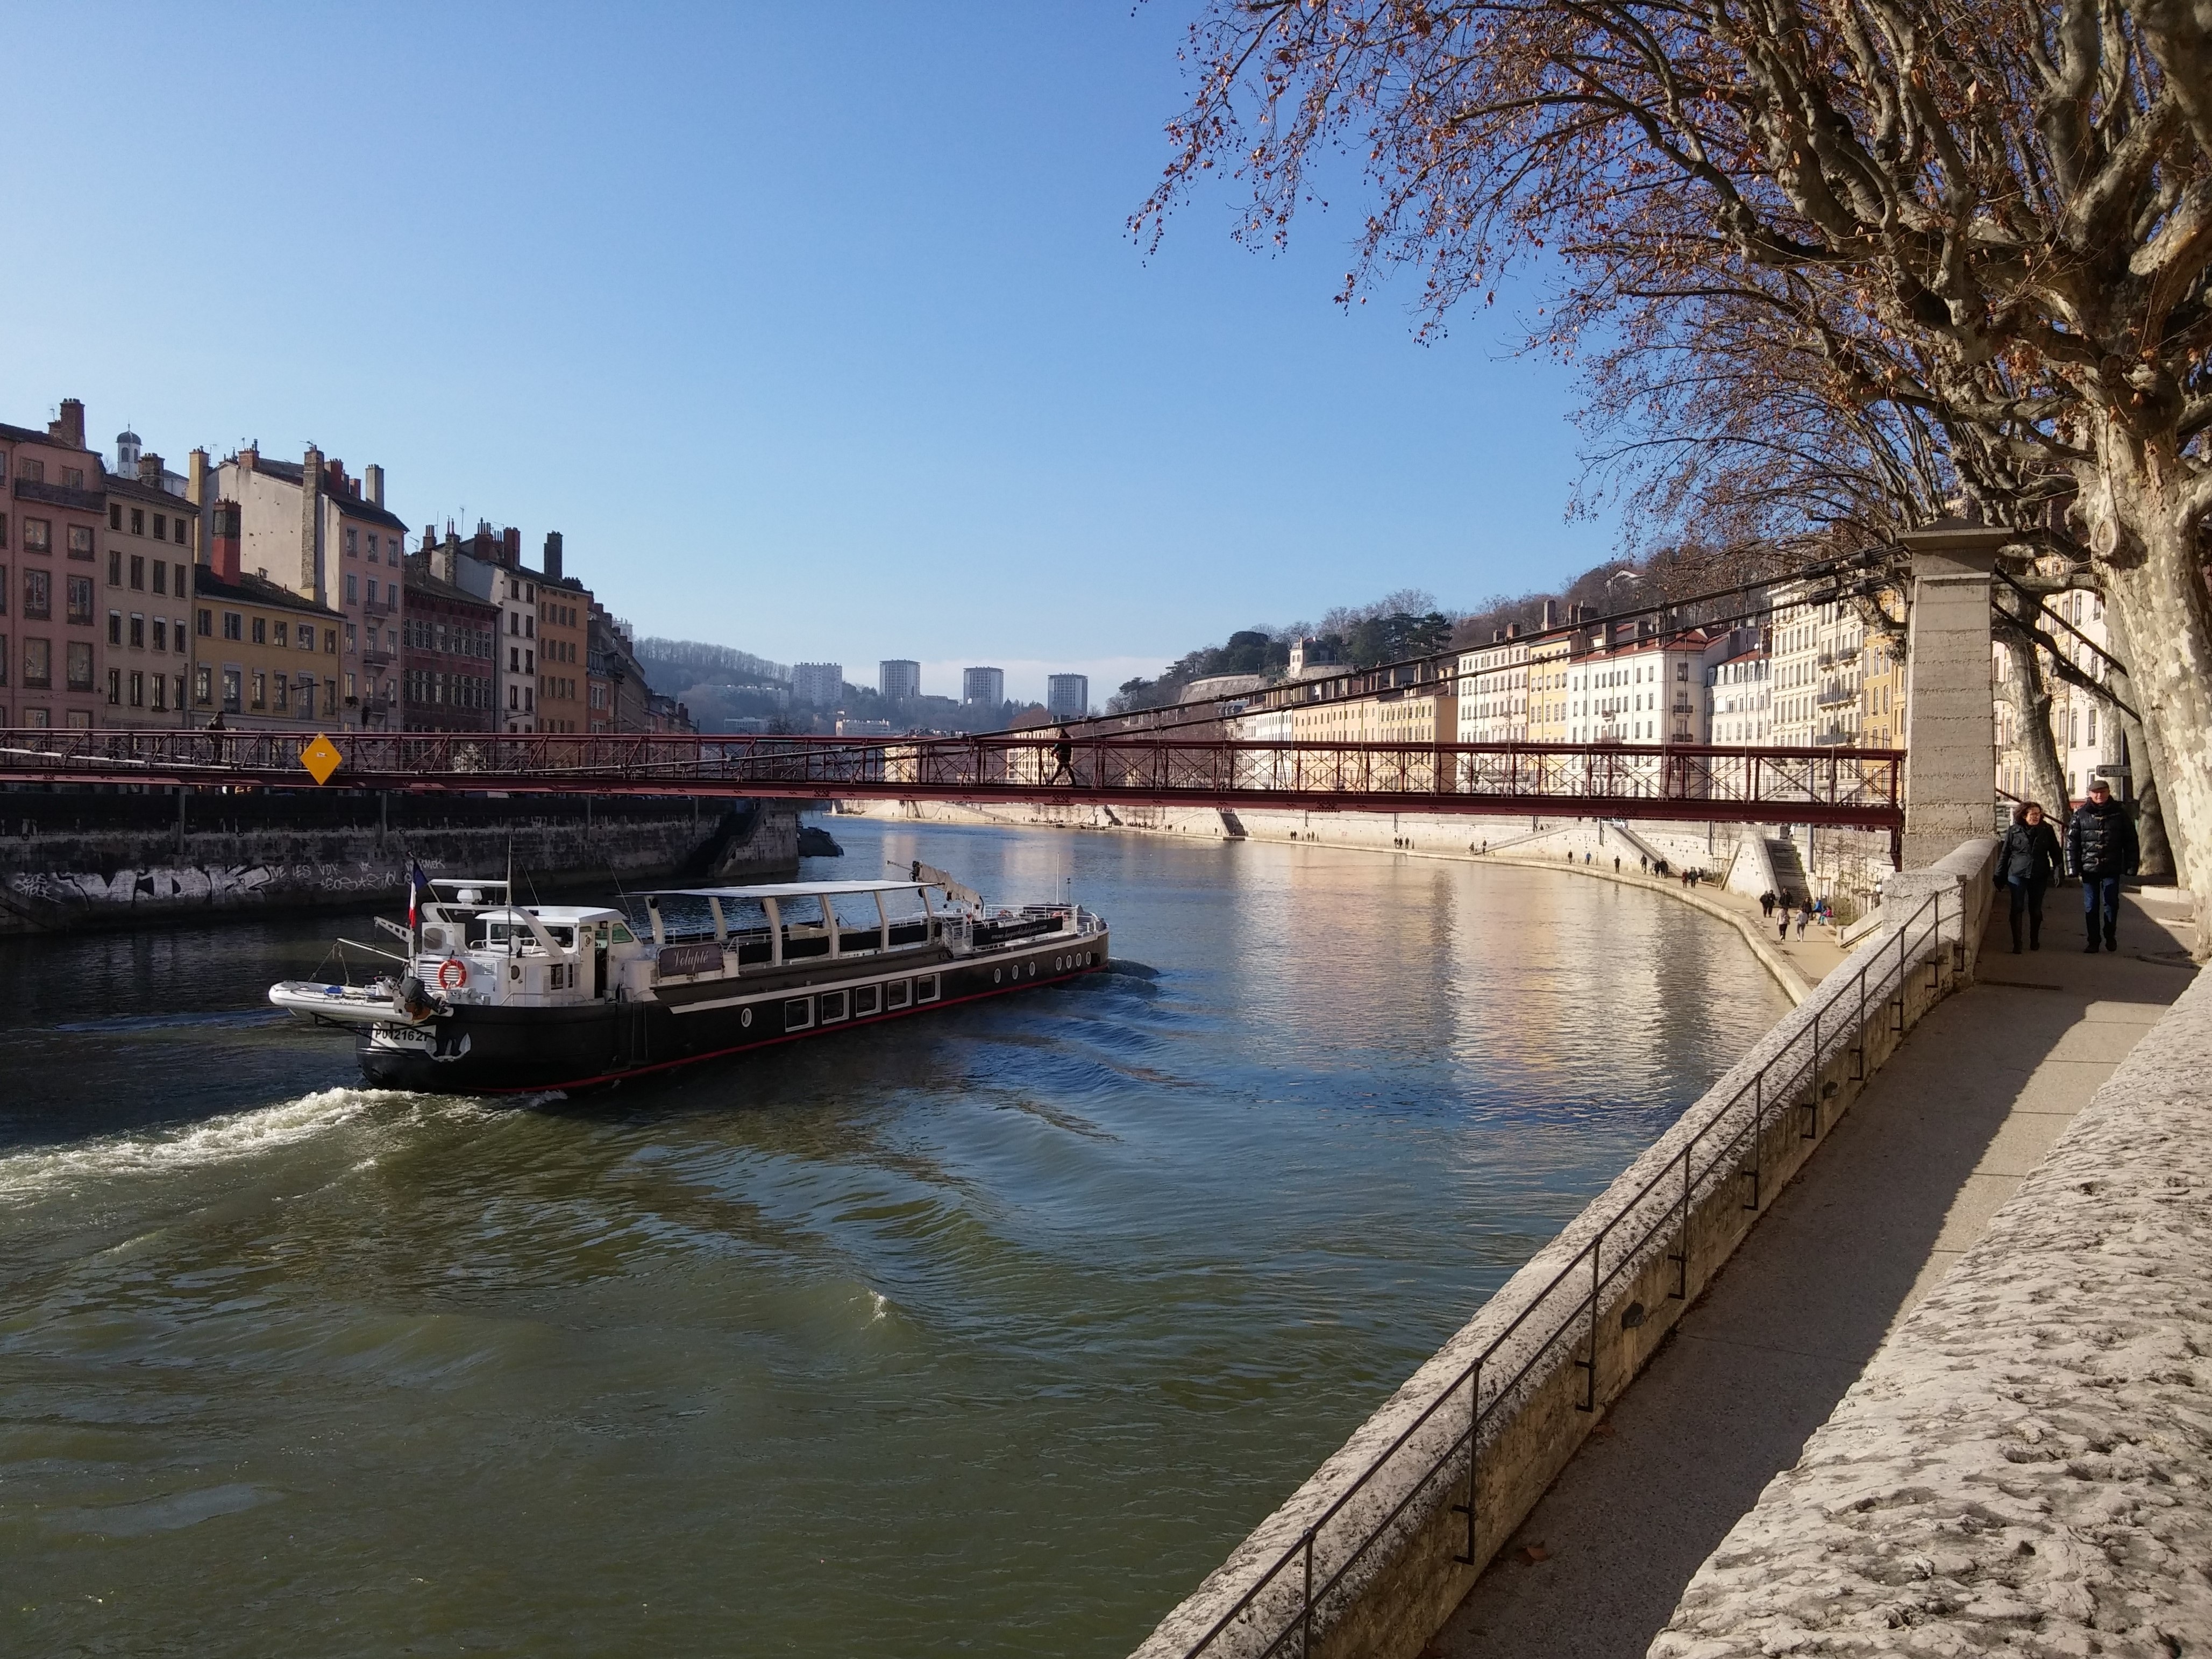
sea, water, bridge, river, canal, cityscape, france, reflection, vehicle, waterway, body of water, peniche, lyon, wharf sa nes